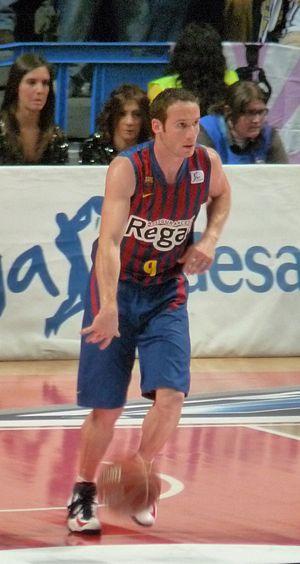
Cette page contient la liste de toutes les équipes et leurs joueurs participant au Tournoi masculin de basket-ball aux Jeux olympiques d'été de 2012.
Cette page contient la liste de toutes les équipes et leurs joueurs participant au tournoi masculin de basket-ball aux Jeux olympiques d'été de 2016.